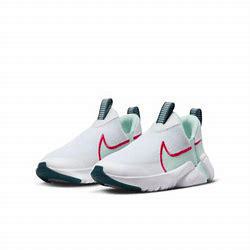
Brand: Nike
Model: Flex Plus